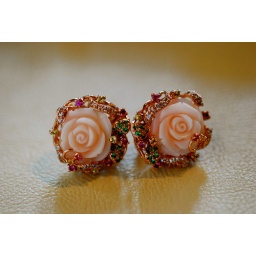
&amp;quot;L'amour&amp;quot; pink coral ring Pink coral with mix sapphires set in rose gold plated sterling silver